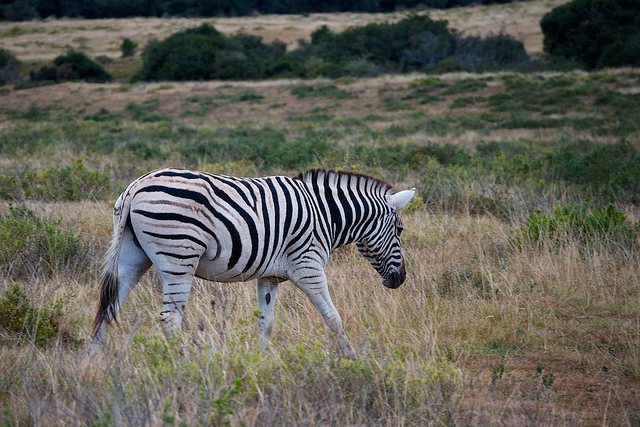
user: Given an image and a question. Answer the question in a short answer. Question: Why do people not ride this type of animal? Short Answer:
assistant: wild